Brent Cross Shopping Centre

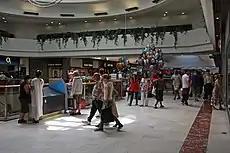
Inside Brent Cross Shopping Centre (July 2008)

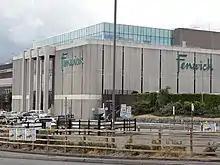
Fenwick's end exterior

Brent Cross Shopping Centre was developed by Hammerson and opened by the then Prince of Wales, now King Charles III, on 2 March 1976. The road adjacent to the shopping centre bears the name Prince Charles Drive to this day.